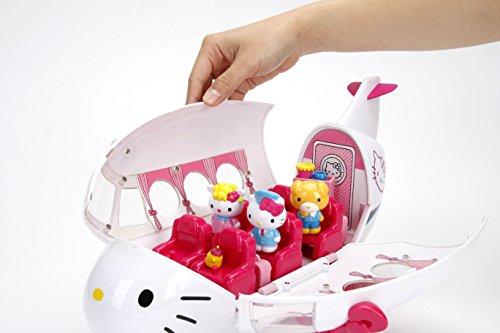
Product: Jada Toys Hello Kitty Jet Plane Play Set
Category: Toys & Games | Play Vehicles | Vehicle Playsets
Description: Airplane opens to reveal Playset for Hello Kitty and her friends.
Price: $32.99
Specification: ProductDimensions:14.4x8.8x8.4inches|ItemWeight:0.64ounces|ShippingWeight:2.85pounds(Viewshippingratesandpolicies)|DomesticShipping:ItemcanbeshippedwithinU.S.|InternationalShipping:ThisitemcanbeshippedtoselectcountriesoutsideoftheU.S.LearnMore|ASIN:B00804H7OK|Itemmodelnumber:84075|Manufacturerrecommendedage:4yearsandup